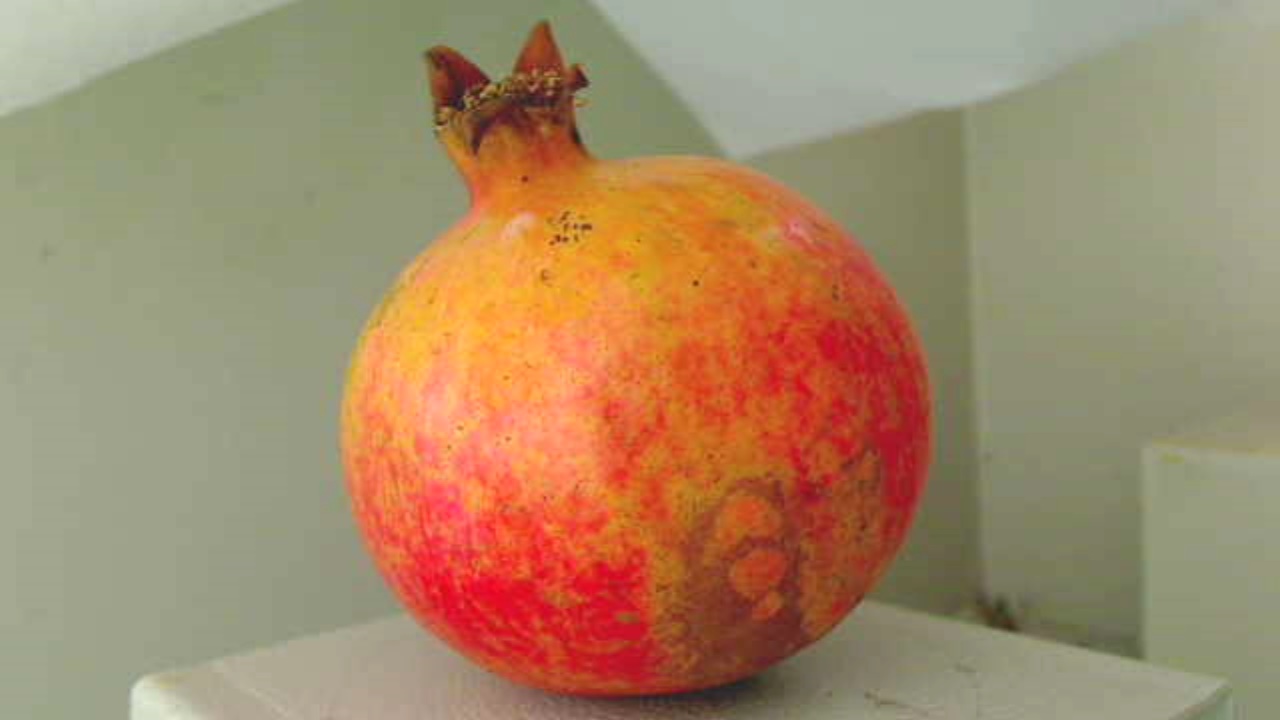
Grade: grade-2
Quality: quality-1